Giovanni Vinci

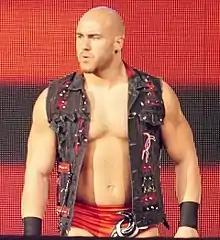
Vinci in 2018

Fabian Aichner (born 21 July 1990) is an Italian professional wrestler. He is best known for his tenure in WWE, where he performed under the ring name Giovanni Vinci.